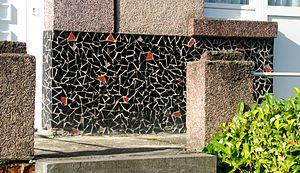
Belgique - Ottignies - façade en cimorné - Art déco
Le cimorné est un enduit au ciment sur lequel on projette, alors qu’il est encore frais, de la marbrite concassée.
Le mosaïverre est un matériau de recouvrement de façades composé de fragments de marbrite assemblés en appareil irrégulier.